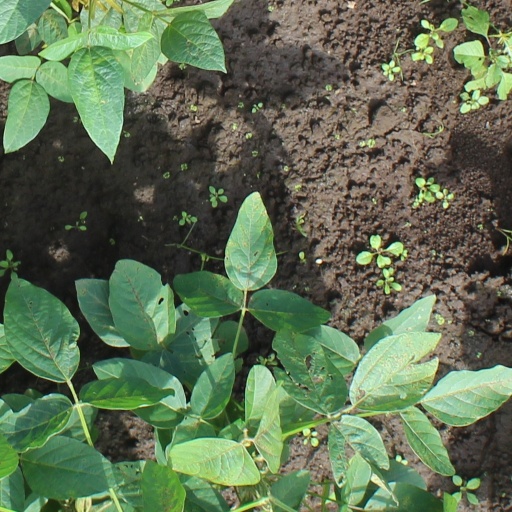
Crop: soybean